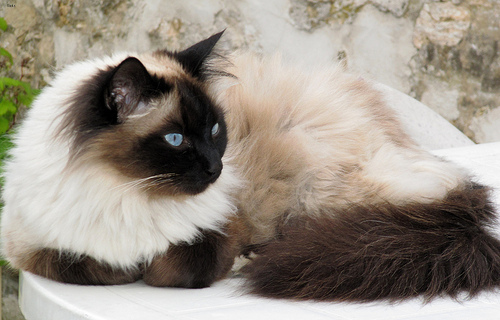
Breed: birman